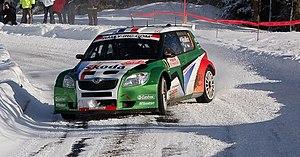
Equipage Vouilloz-Veillaz au Rallye de Monte-Carlo 2010
Nicolas Vouilloz, né le 8 février 1976 à Nice, est un coureur cycliste français multiple champion du monde de VTT de descente. Il a aussi pratiqué le rallye automobile.